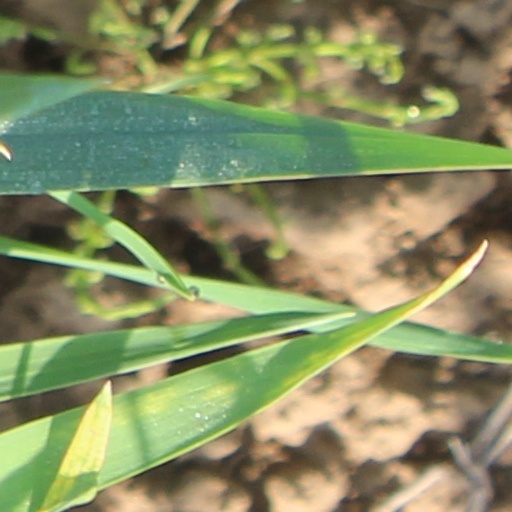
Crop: wheat